Utsuigawa Station

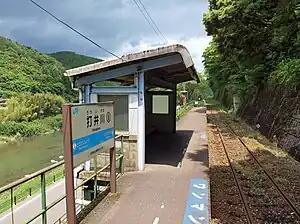
Utsuigawa Station in 2010, looking in the direction of . The Shimanto River can be seen to the left.

is a passenger railway station located in the town of Shimanto, Takaoka District, Kōchi, Japan. It is operated by Shikoku Railway Company (JR Shikoku). It has the station number "G29".